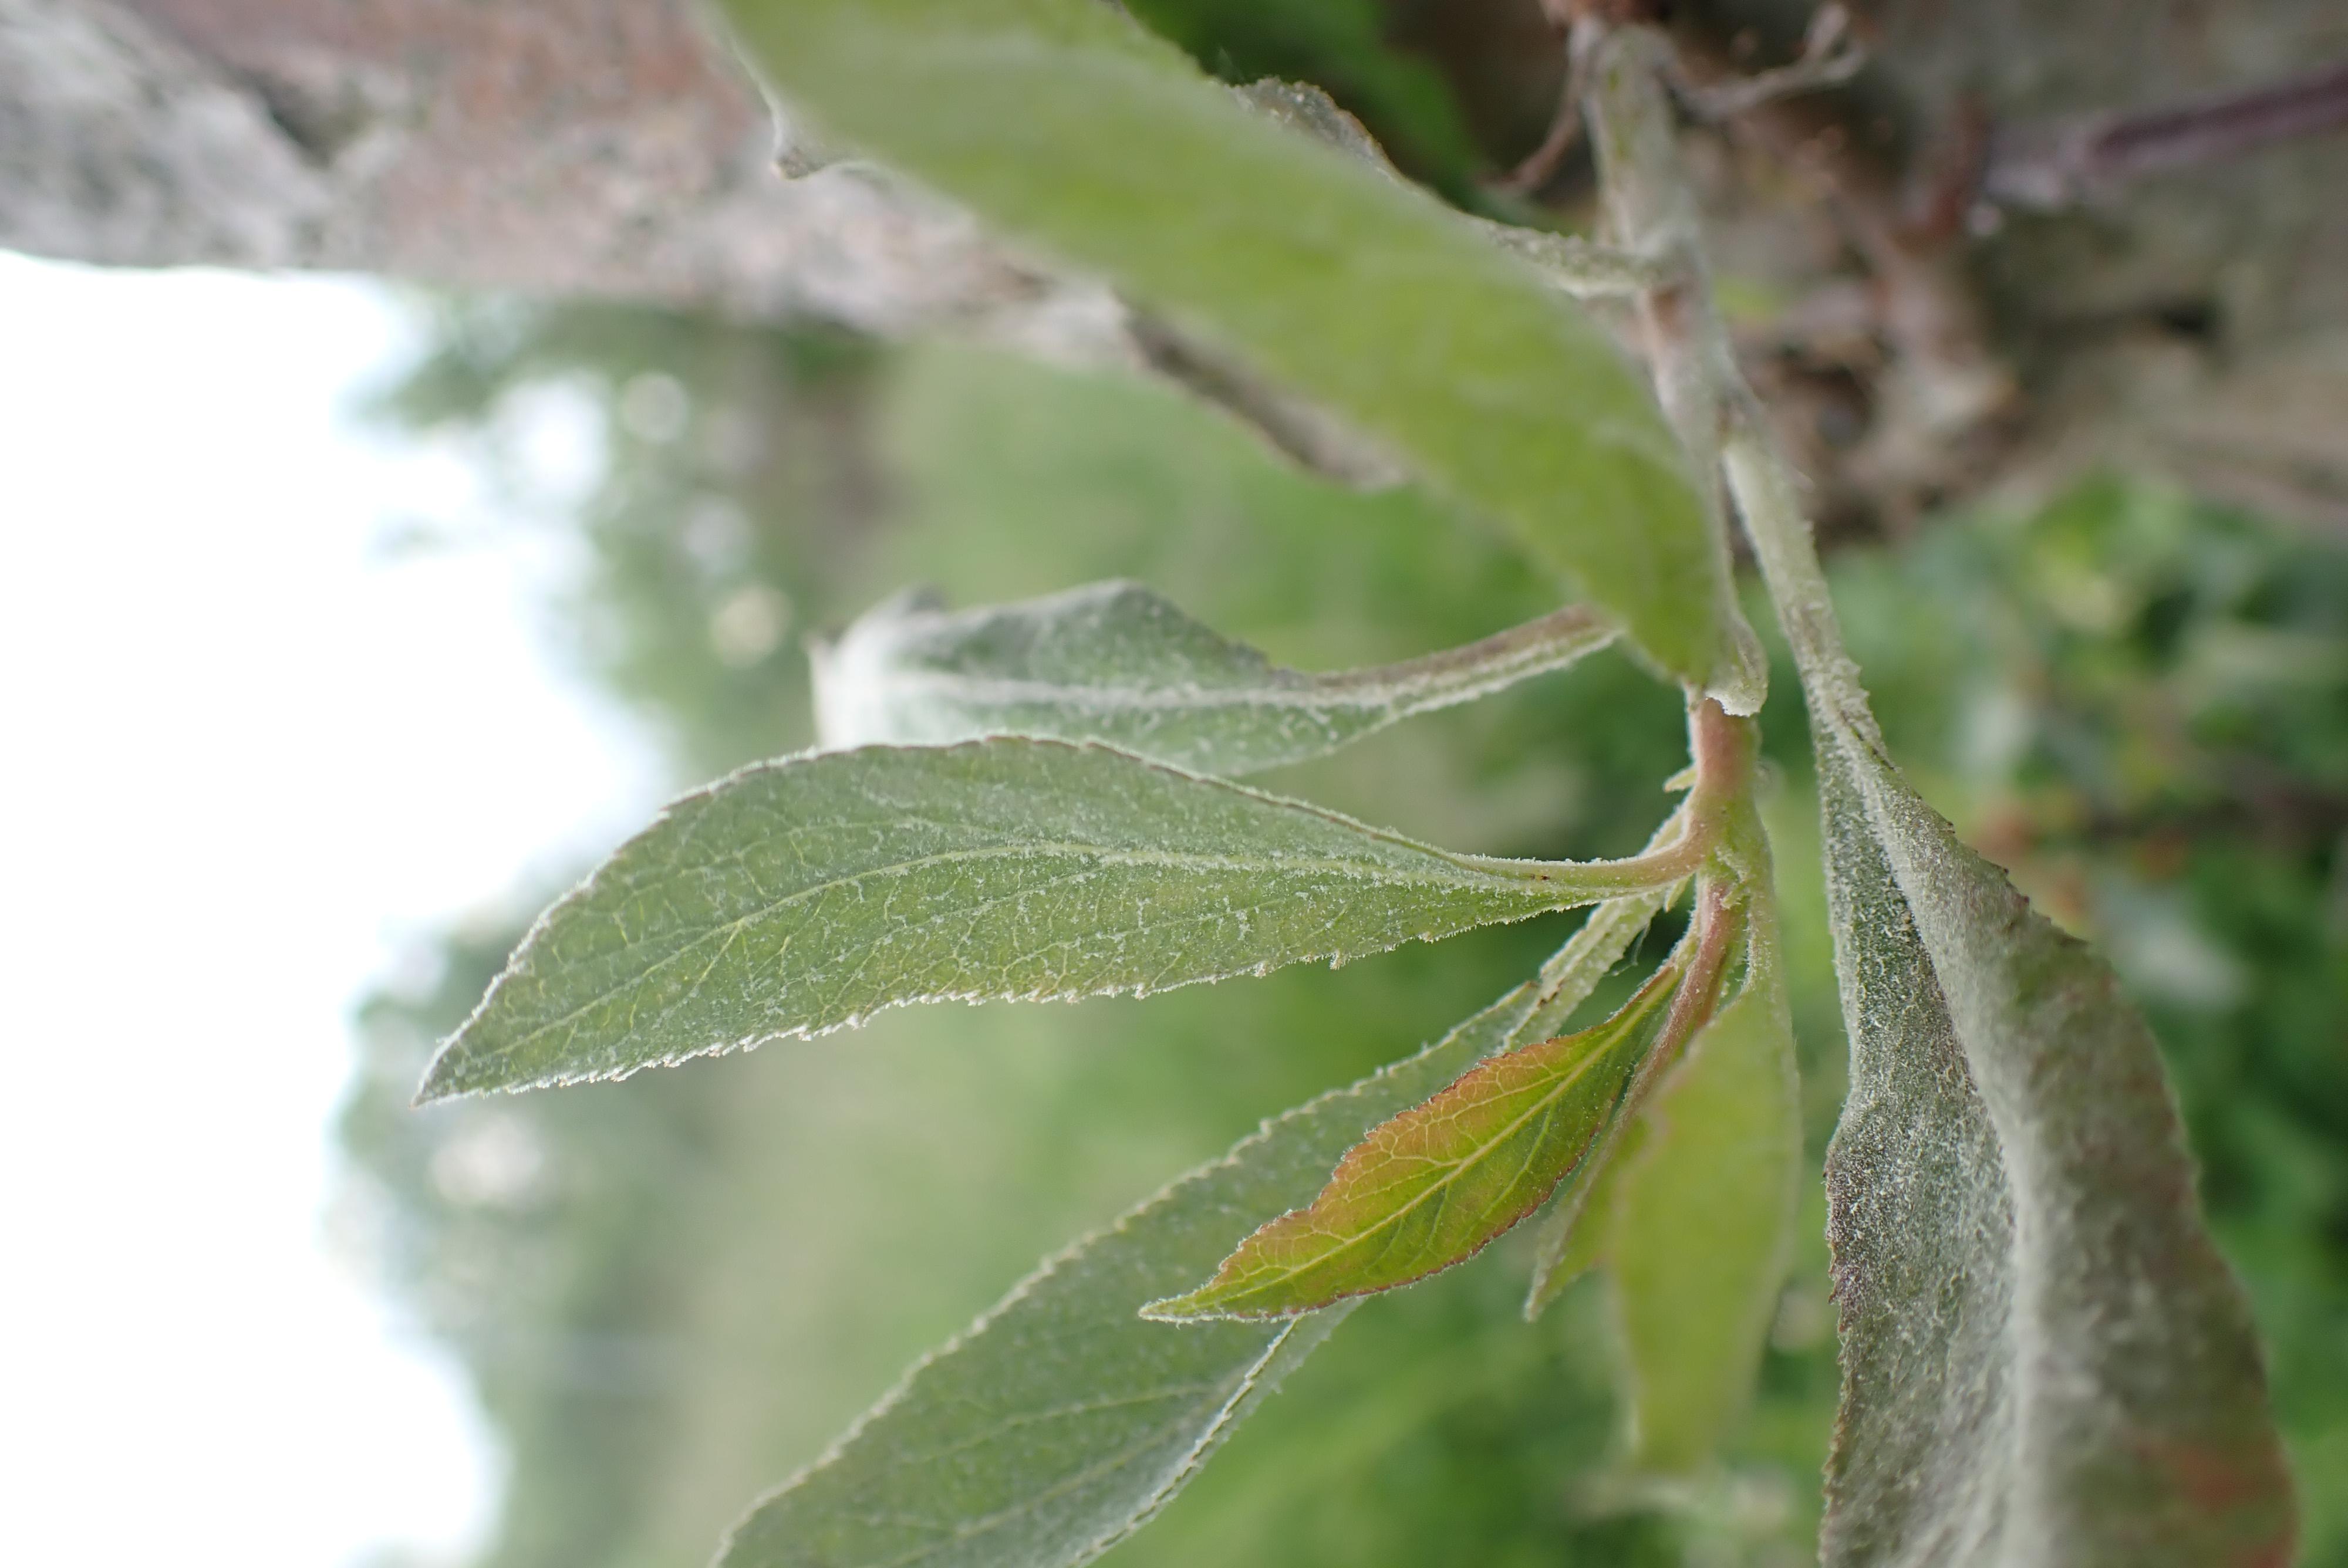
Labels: powdery_mildew